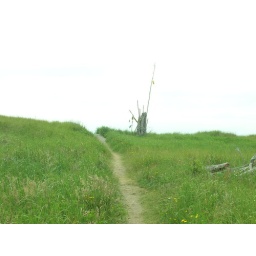
a short walk &amp;amp; just over this hill we'll see if the coast is still here